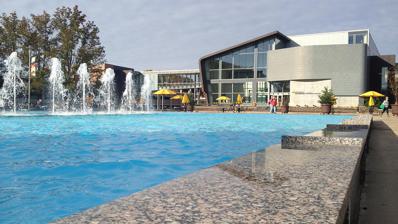
Building: Richmond Center for Visual Arts
Country: United States of America
Year built: 2007
Visual arts center at Western Michigan University Richmond Center for Visual Arts Address 2110 Richmond Center for Visual Arts 49008 United States Location Kalamazoo, Michigan Coordinates 42°16′48″N 85°37′00″W / 42.279935°N 85.616570°W / 42.279935; -85.616570 Owner Western Michigan University Type Gallery Field size 5000 square feet Opened 9 March 2007 ( 2007-03-09 ) Website https://wmich.edu/finearts/facilities/richmond James and Lois Richmond Center for Visual Arts is a visual arts center at Western Michigan University in Kalamazoo, Michigan , United States. It was opened on March 9, 2007 and was dedicated on Thursday, April 12, 2007. Along with Kohrman Hall, the Richmond Center for Visual Arts houses the Frostic School of Art. The Richmond Center for Visual Arts is made up of three galleries on the first floor. It also includes two lecture halls, administration and advising offices, the WMU Design Center, a graphic design classroom and studio space, a small computer lab and a print center. Exhibition Spaces Albertine Monroe-Brown Gallery for rotating exhibitions Netzorg/Kerr Gallery for special exhibits and showings from the University Art Collection Eleanor R. and Robert A. DeVries Student Art Gallery for student and alumni exhibitions Atrium Gallery for primarily video and sound art References